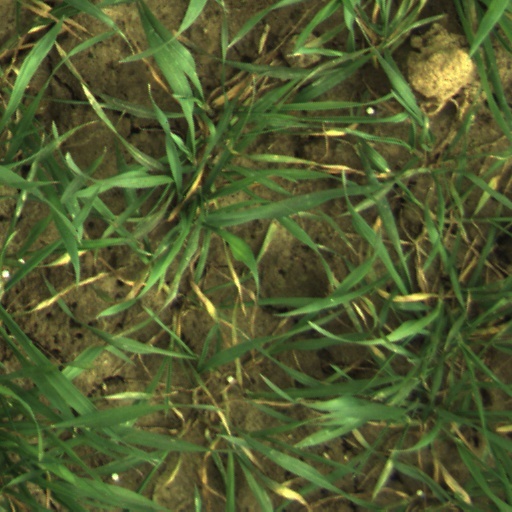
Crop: wheat